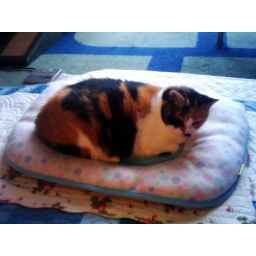
a cat living in my parents' house